Firefly Online

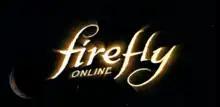

Firefly Online is a vaporware strategic role-playing video game based on the "Firefly" franchise. It was being developed by Spark Plug Games and Quantum Mechanix for Microsoft Windows, macOS, iOS, and Android. Although never officially cancelled, there have been no updates about the game's release since March 2016.